Dean Smith

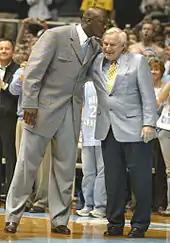
Michael Jordan and Dean Smith in 2007

Smith won his first national championship with his 1981–82 team, which was composed of future NBA players such as Michael Jordan, James Worthy and Sam Perkins. After winning the NCAA tournament, North Carolina had a record of 32–2. The other teams that advanced with North Carolina were Georgetown, Houston and Louisville. The Tar Heels actually finished in a tie for first in the ACC regular season with the Ralph Sampson-led Virginia Cavaliers. In the semifinals, North Carolina defeated Houston 68–63 in New Orleans, while Georgetown defeated Louisville 50–46.